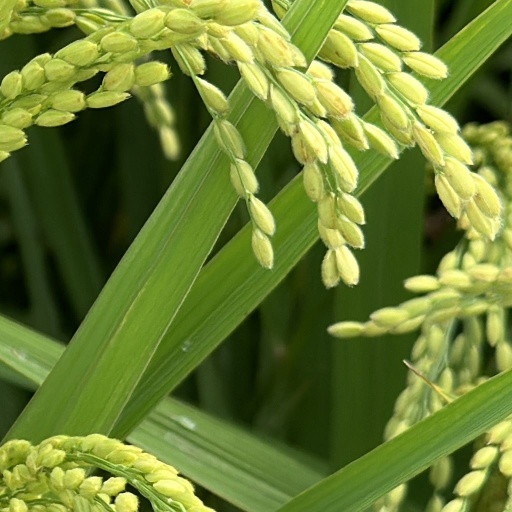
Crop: rice